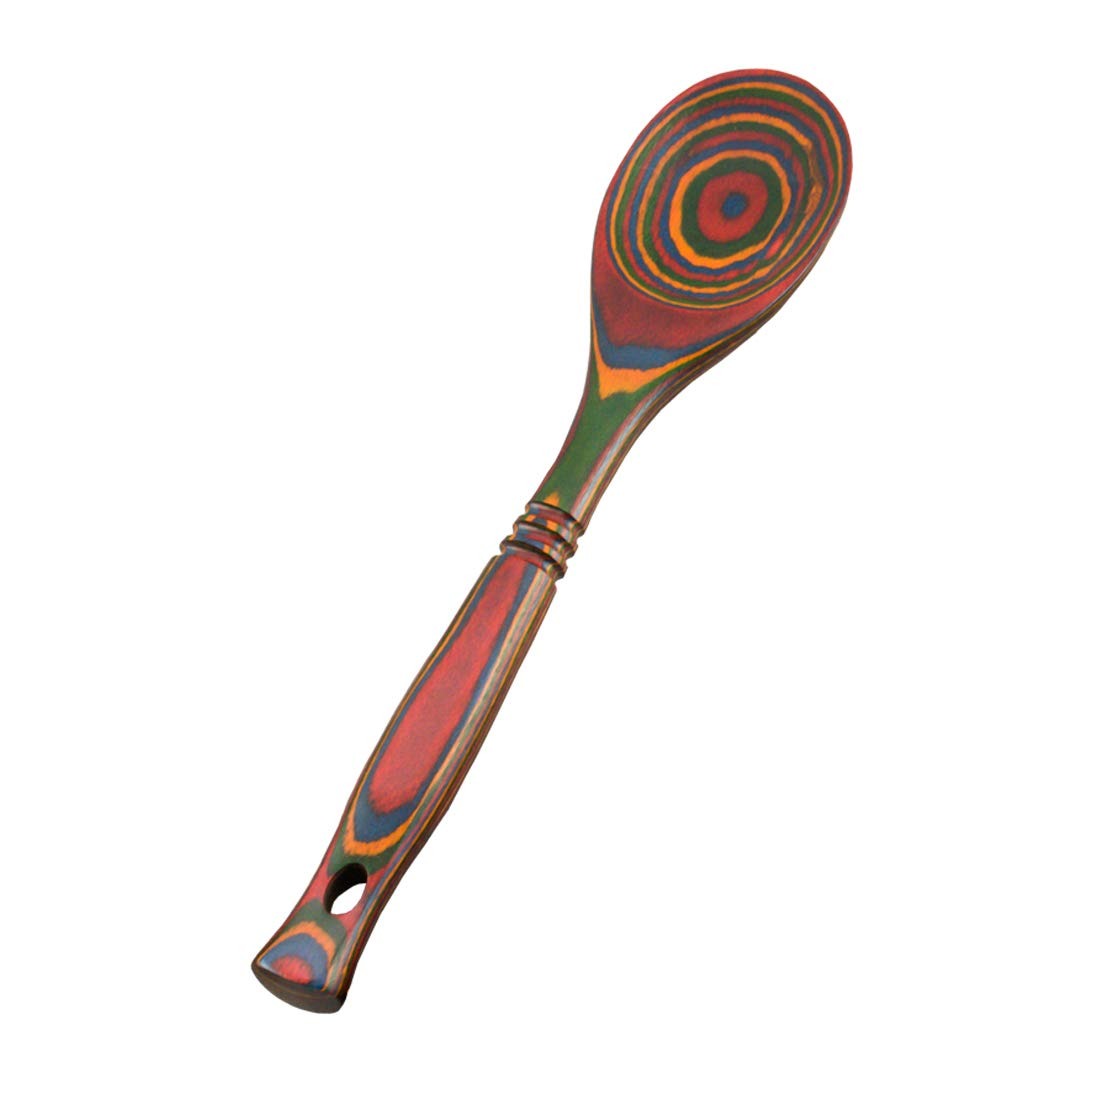
Item Name: Island Bamboo Pakkawood 12-Inch Spoon, Rainbow
Bullet Point 1: Pakkawood has the appearance, weight & grip of hardwood but is far more durable
Bullet Point 2: Beautiful, durable & moisture resistant
Bullet Point 3: Will not scratch cookware or bakeware
Bullet Point 4: Environmentally Friendly
Bullet Point 5: Hand Wash
Product Description: Island Bamboo Pakkawood tools are an eco-friendly, beautiful, and durable choice for kitchen and bar products.
Value: 1.0
Unit: Count

Price: 12.95